Flying Eagle cent

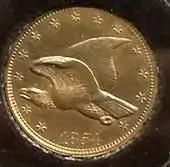
Early pattern coin for the Flying Eagle cent

In early 1856, Snowden proposed legislation to allow him to issue a smaller cent, but leaving the size and metallic composition up to him and Secretary of the Treasury James Guthrie. Under the plan, the new piece would be legal tender, up to ten cents. It would be issued in exchange for the old Spanish silver still circulating in the United States. In the exchange, the Spanish silver would be given full value ( cents per real, or bit) when normally such pieces traded at about a 20% discount due to wear. The loss the government would take on the trade would be paid for by the seigniorage on the base-metal pieces. The new cents would also be issued for the old cents, and in exchange for the same value in half cents—that denomination was to be discontinued. The bill was introduced in the Senate on March 25, 1856. The old cent weighed ; on April 16, the bill was amended to provide for a cent of at least 95% copper weighing at least and passed the Senate in that form.